Minden Wool Warehouse

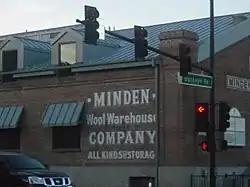

The Minden Wool Warehouse is a historic building at 1615 Railroad Avenue in Minden, Nevada. Built in 1915, it was designed by prominent Nevada architect Frederic Joseph DeLongchamps for Minden founder H. F. Dangberg, as the headquarters of the Dangberg Land and Livestock Company. Carson Valley farmers stored wool and potatoes there to be shipped out of Minden. It was later rented to the Minden Flour Company and a local creamery. It is now an office building for the Bently Nevada Corporation.